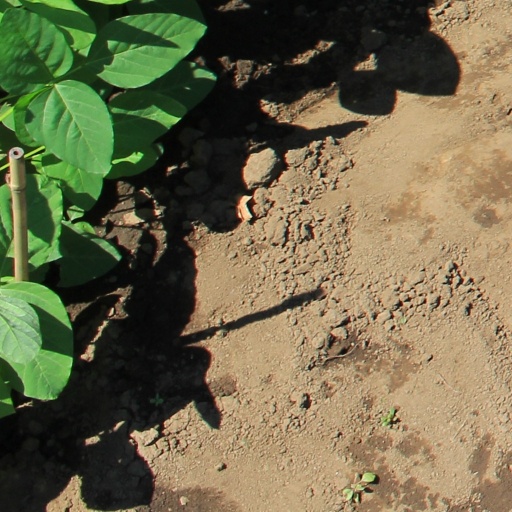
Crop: soybean